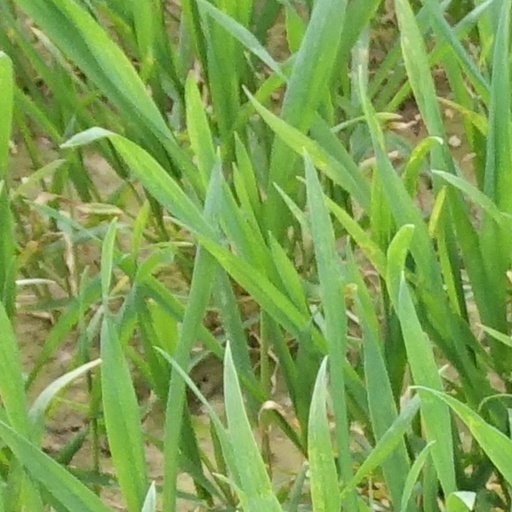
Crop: wheat